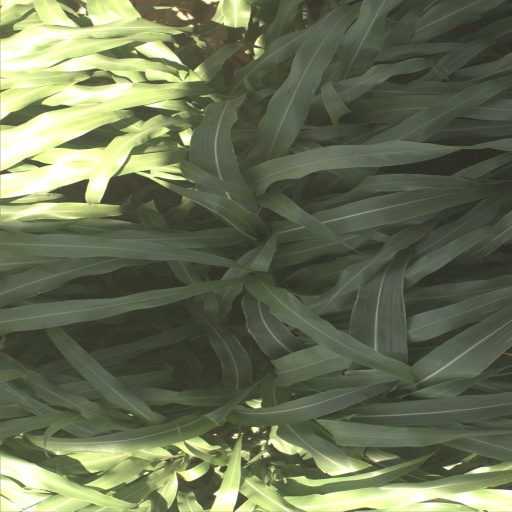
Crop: sorghum